Walking into the Night

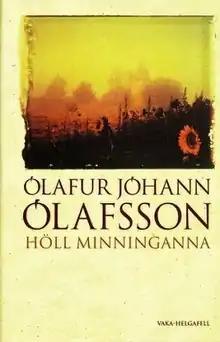
First edition (Icelandic)

Walking into the Night is a novel from Olaf Olafsson about a man's hidden past and the immutability of love and loss.